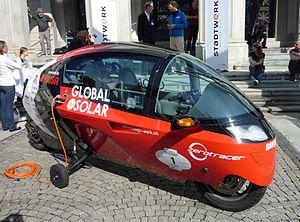
Une moto « pieds en avant » est une classe de motos qui veut voir d'un œil nouveau le concept du deux-roues, et créer une nouvelle forme pratique de transport de personnes. Le nom de « pieds en avant » a d'abord été utilisé par Royce Creasey et désigne la position assise du pilote, avec les deux pieds en avant des mains comme dans une voiture, contrairement aux vélos où le pilote est à califourchon et les mains sont en avant des pieds. Comme il existe d'autres types de moto qui ont une position « pieds en avant », un autre terme parfois utilisé est véhicule avancé à piste unique.